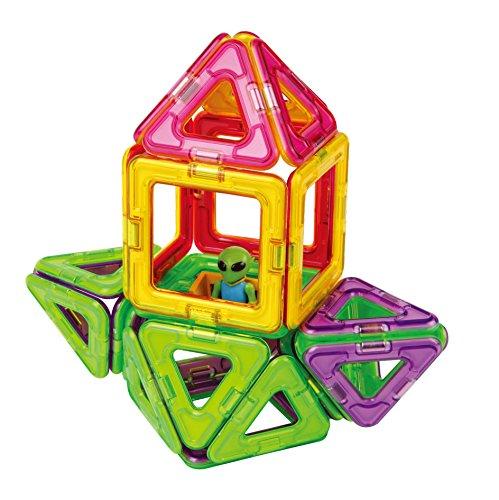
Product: Magformers Space Traveler 35 Pieces Rainbow Colors, Educational Magnetic Geometric Shapes Tiles Building STEM Toy Set Ages 3+
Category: Toys & Games | Building Toys
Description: The original and authentic Magformers.
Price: $57.04
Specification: ProductDimensions:9.4x2x11.1inches|ItemWeight:1.34pounds|ShippingWeight:1.37pounds(Viewshippingratesandpolicies)|DomesticShipping:ItemcanbeshippedwithinU.S.|InternationalShipping:ThisitemcanbeshippedtoselectcountriesoutsideoftheU.S.LearnMore|ASIN:B01EJP6IAC|Itemmodelnumber:03007|Manufacturerrecommendedage:3yearsandup